Australian War Memorial

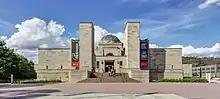
The Memorial Building from the central precinct of the Australian War Memorial, 2015

The Australian War Memorial (AWM) is a national war memorial, museum and archive dedicated to all Australians who died as a result of war, including peacekeeping duties. The AWM is located in Campbell, a suburb of the Australian capital city of Canberra. The grounds include five buildings and a sculpture garden. Most of the museum galleries and commemorative areas are contained in the Memorial Building.